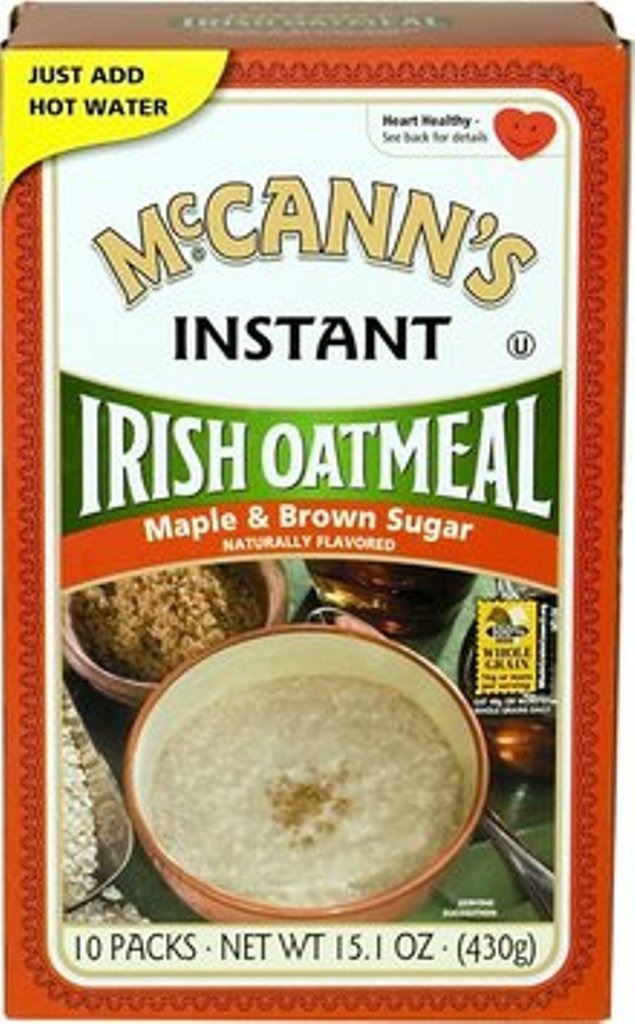
Item Name: McCann's Instant Irish Oatmeal, Maple & Brown Sugar, 15.1 Ounce (Pack of 12)
Bullet Point 1: Minimal processing helps these oats retain their distinctive taste and nutritional value
Bullet Point 2: Oatmeal is rich and satisfying with a nutty flavor
Bullet Point 3: Add up to 1/2 cup boiling water to oats and stir, let stand for 1-2 minutes before serving
Bullet Point 4: Kosher with zero grams of trans fat
Bullet Point 5: Product of Ireland
Value: 181.2
Unit: ounce

Price: 58.94